Hugh Honour

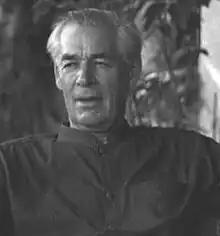
Hugh Honour

Hugh Honour FRSL (26 September 1927 – 19 May 2016) was a British art historian, known for his writing partnership with John Fleming. Their "A World History of Art" (a.k.a. "The Visual Arts: A History"), is now in its seventh edition and Honour's "Chinoiserie: The Vision of Cathay" (1961) first set the phenomenon of chinoiserie in its European cultural context.